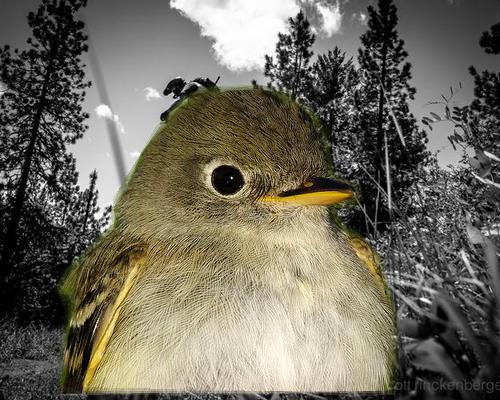
Bird species: Least_Flycatcher
Bird type: landbird
Background: land